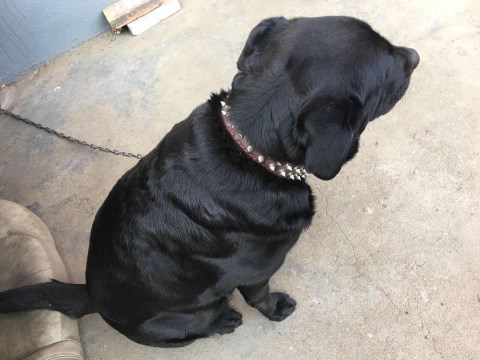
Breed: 3580-n000122-Labrador_retriever